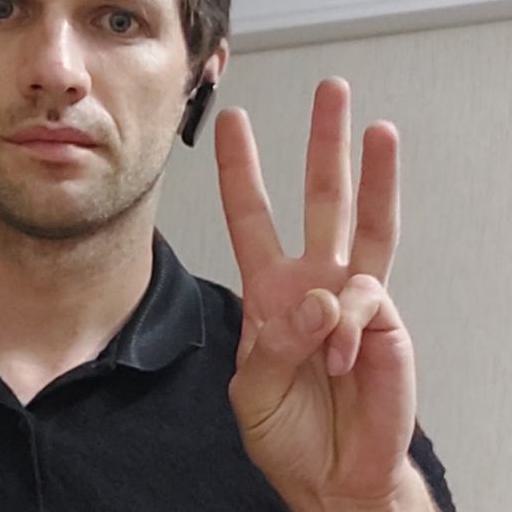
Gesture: three